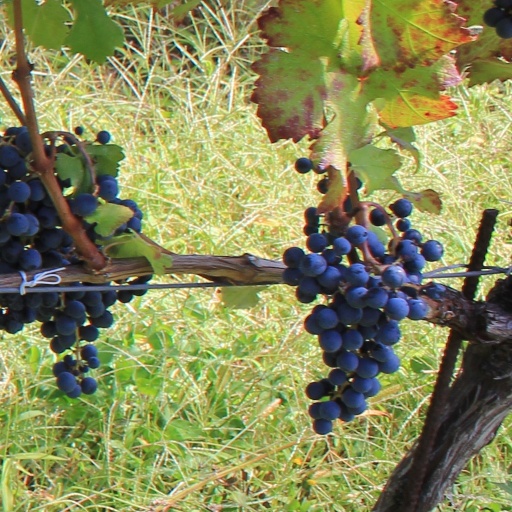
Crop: grape